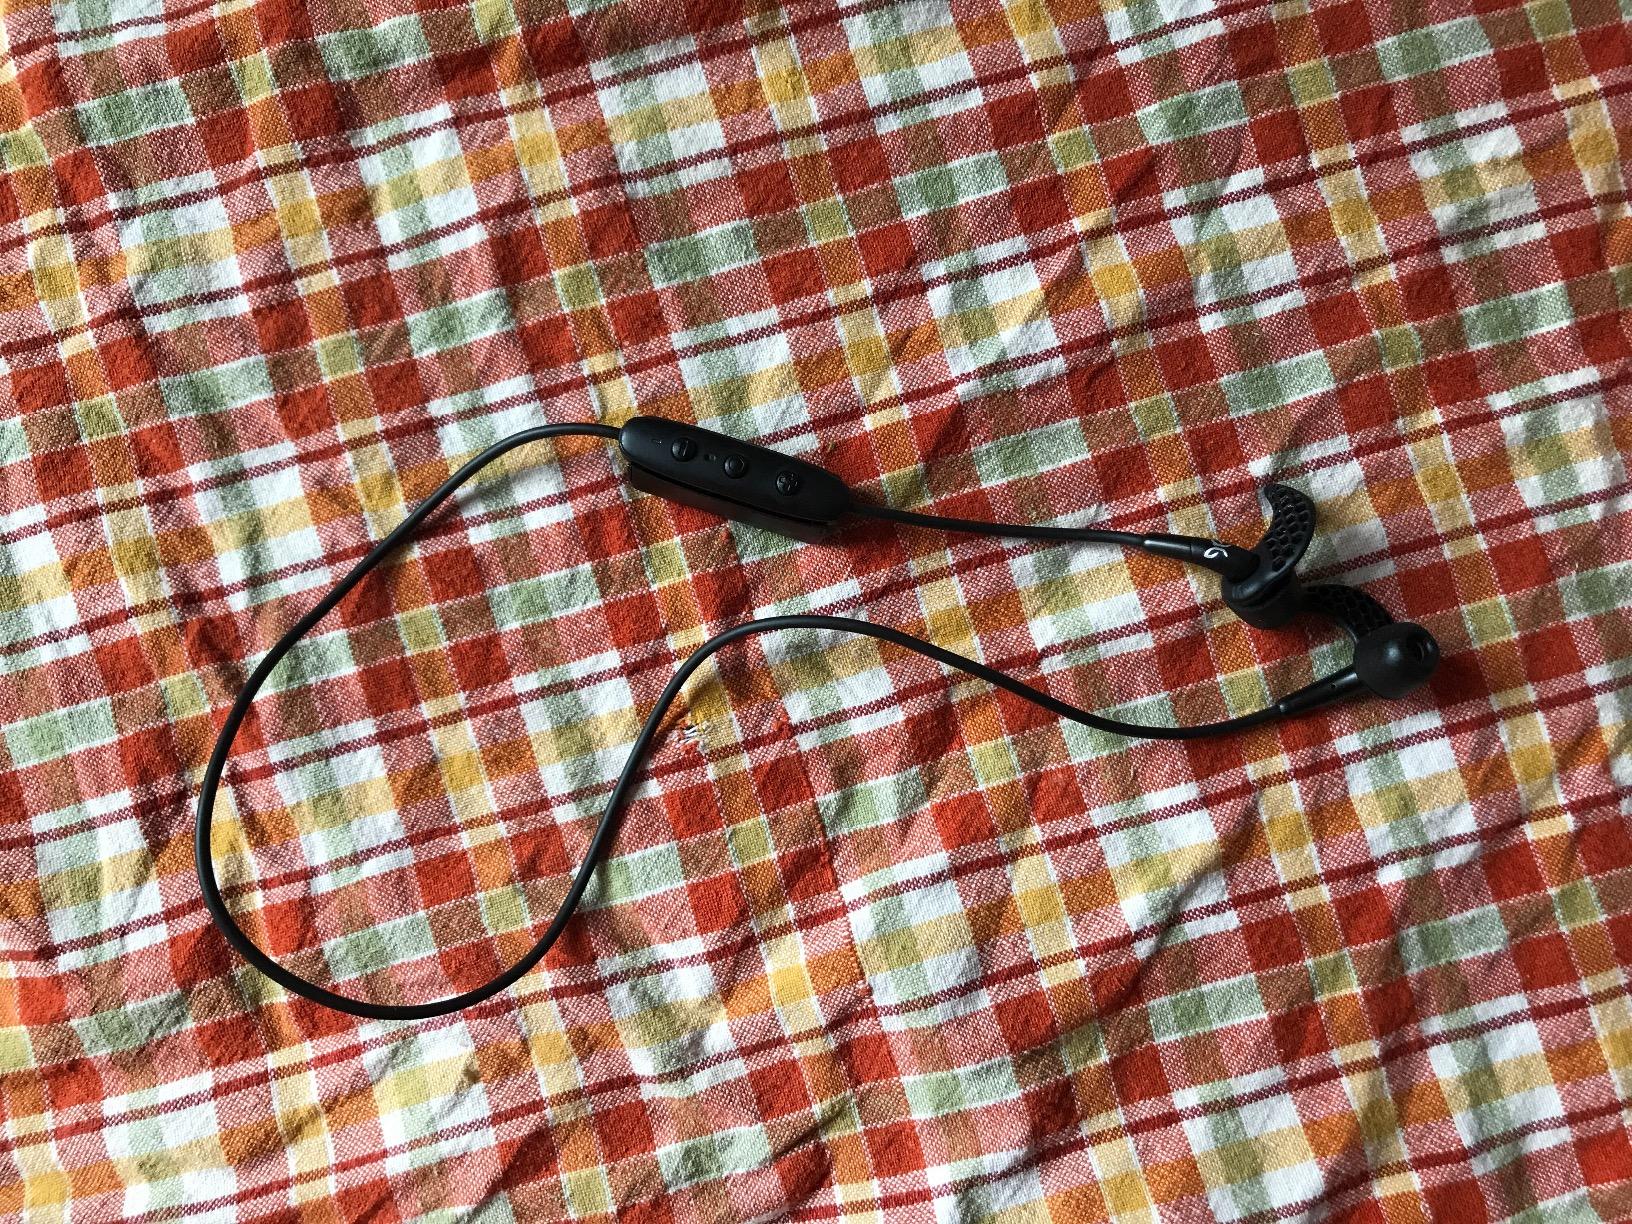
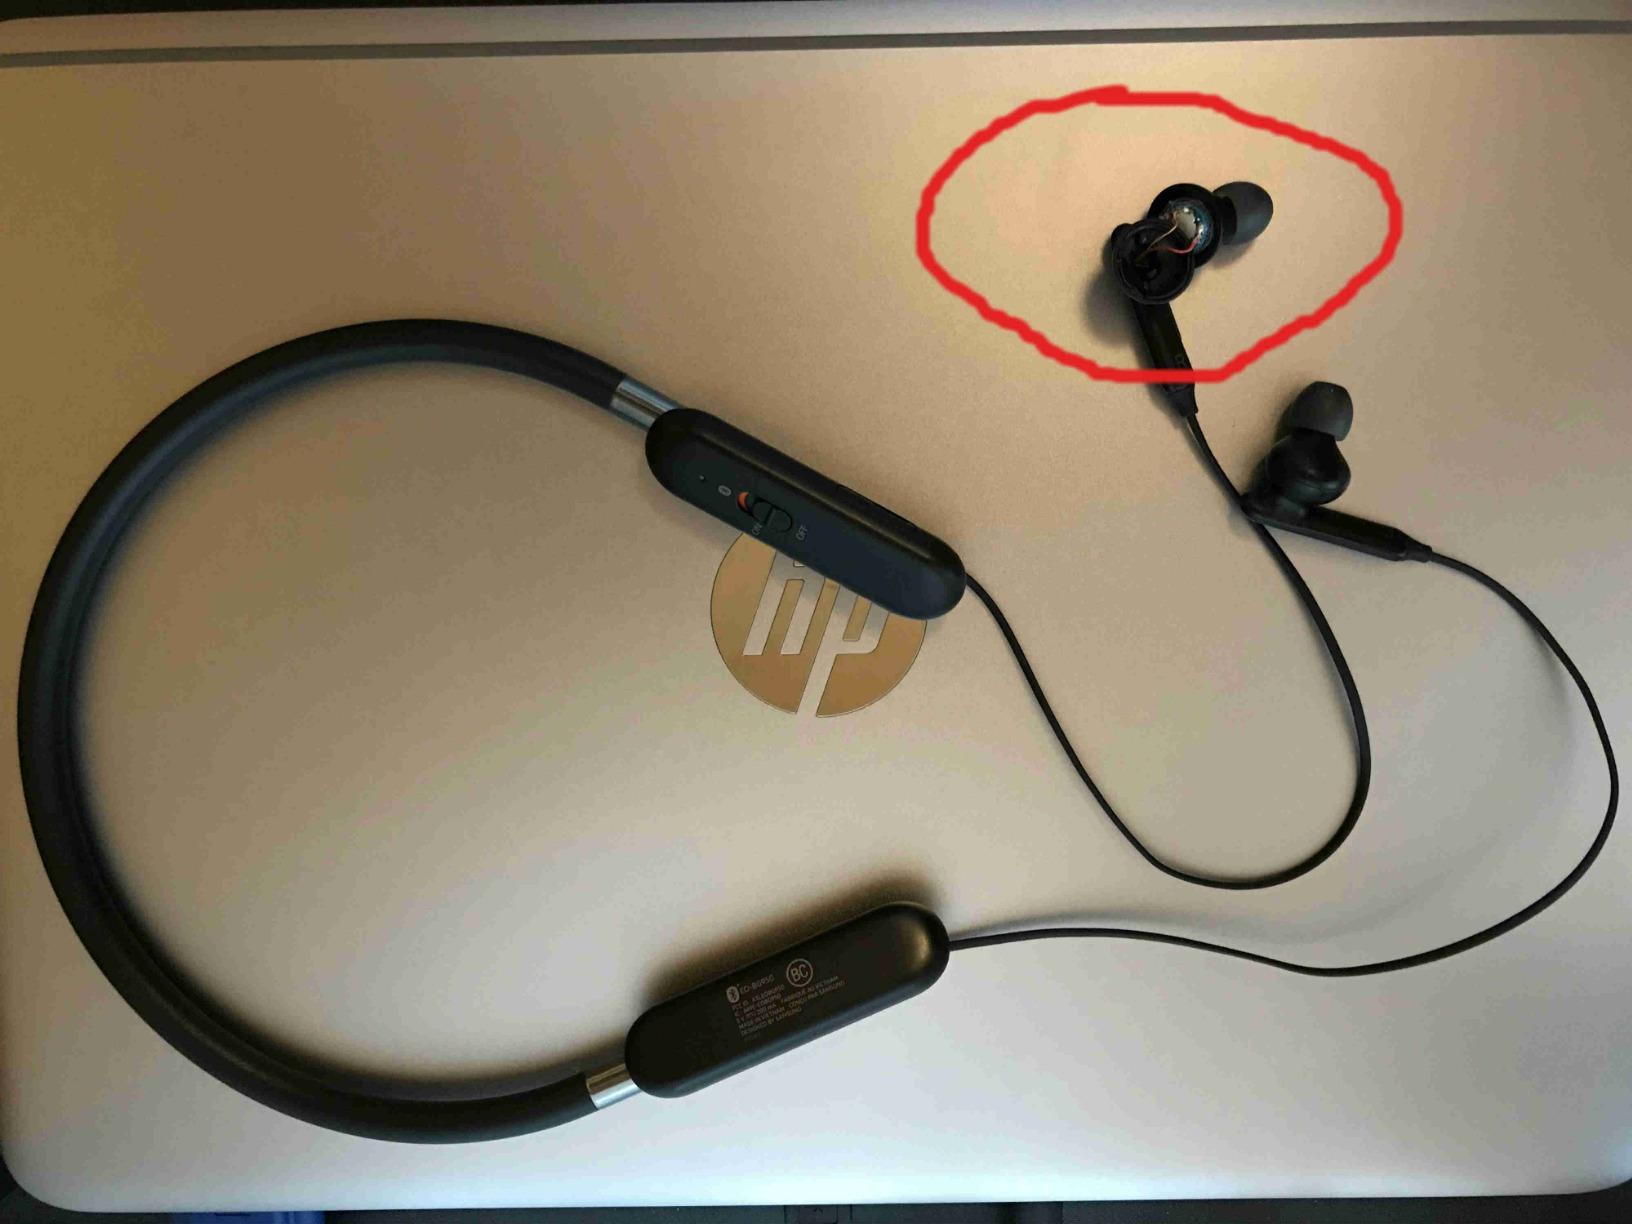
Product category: headphones
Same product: no